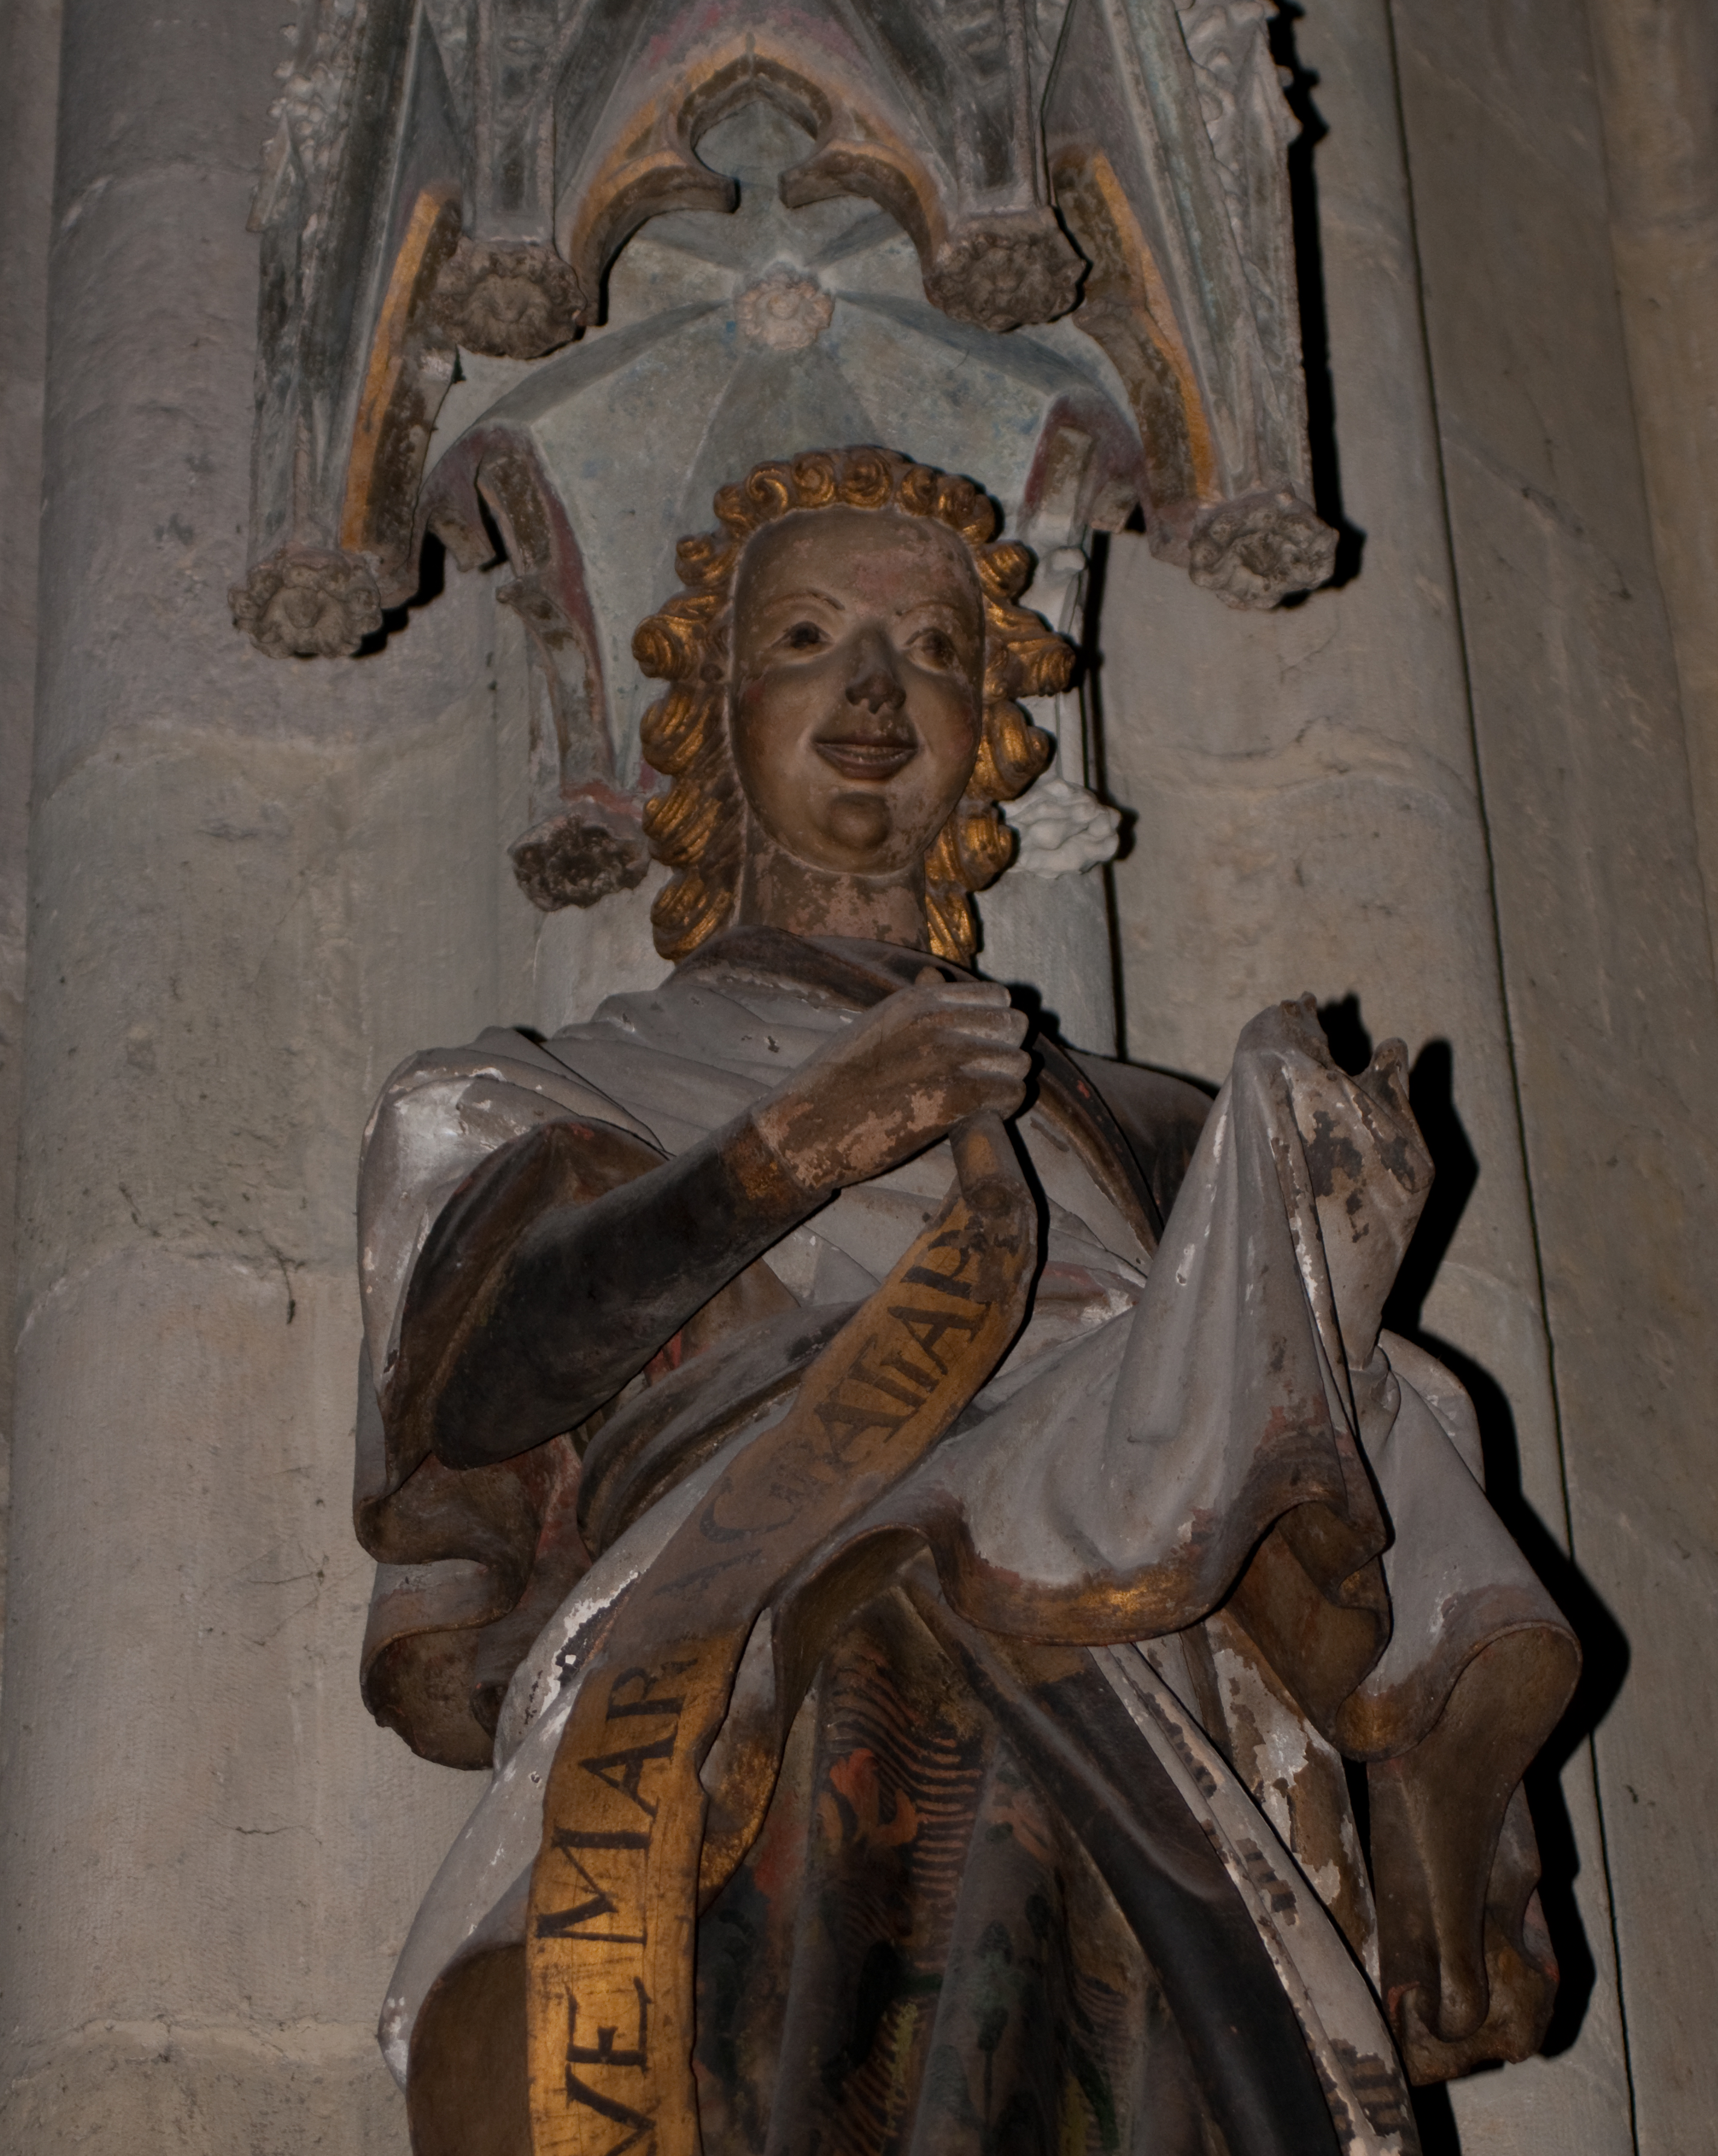
monument, statue, religion, nikon, sculpture, art, temple, history, carving, middle ages, regensburg, mythology, nikond300, d300, ratisbona, ancient history